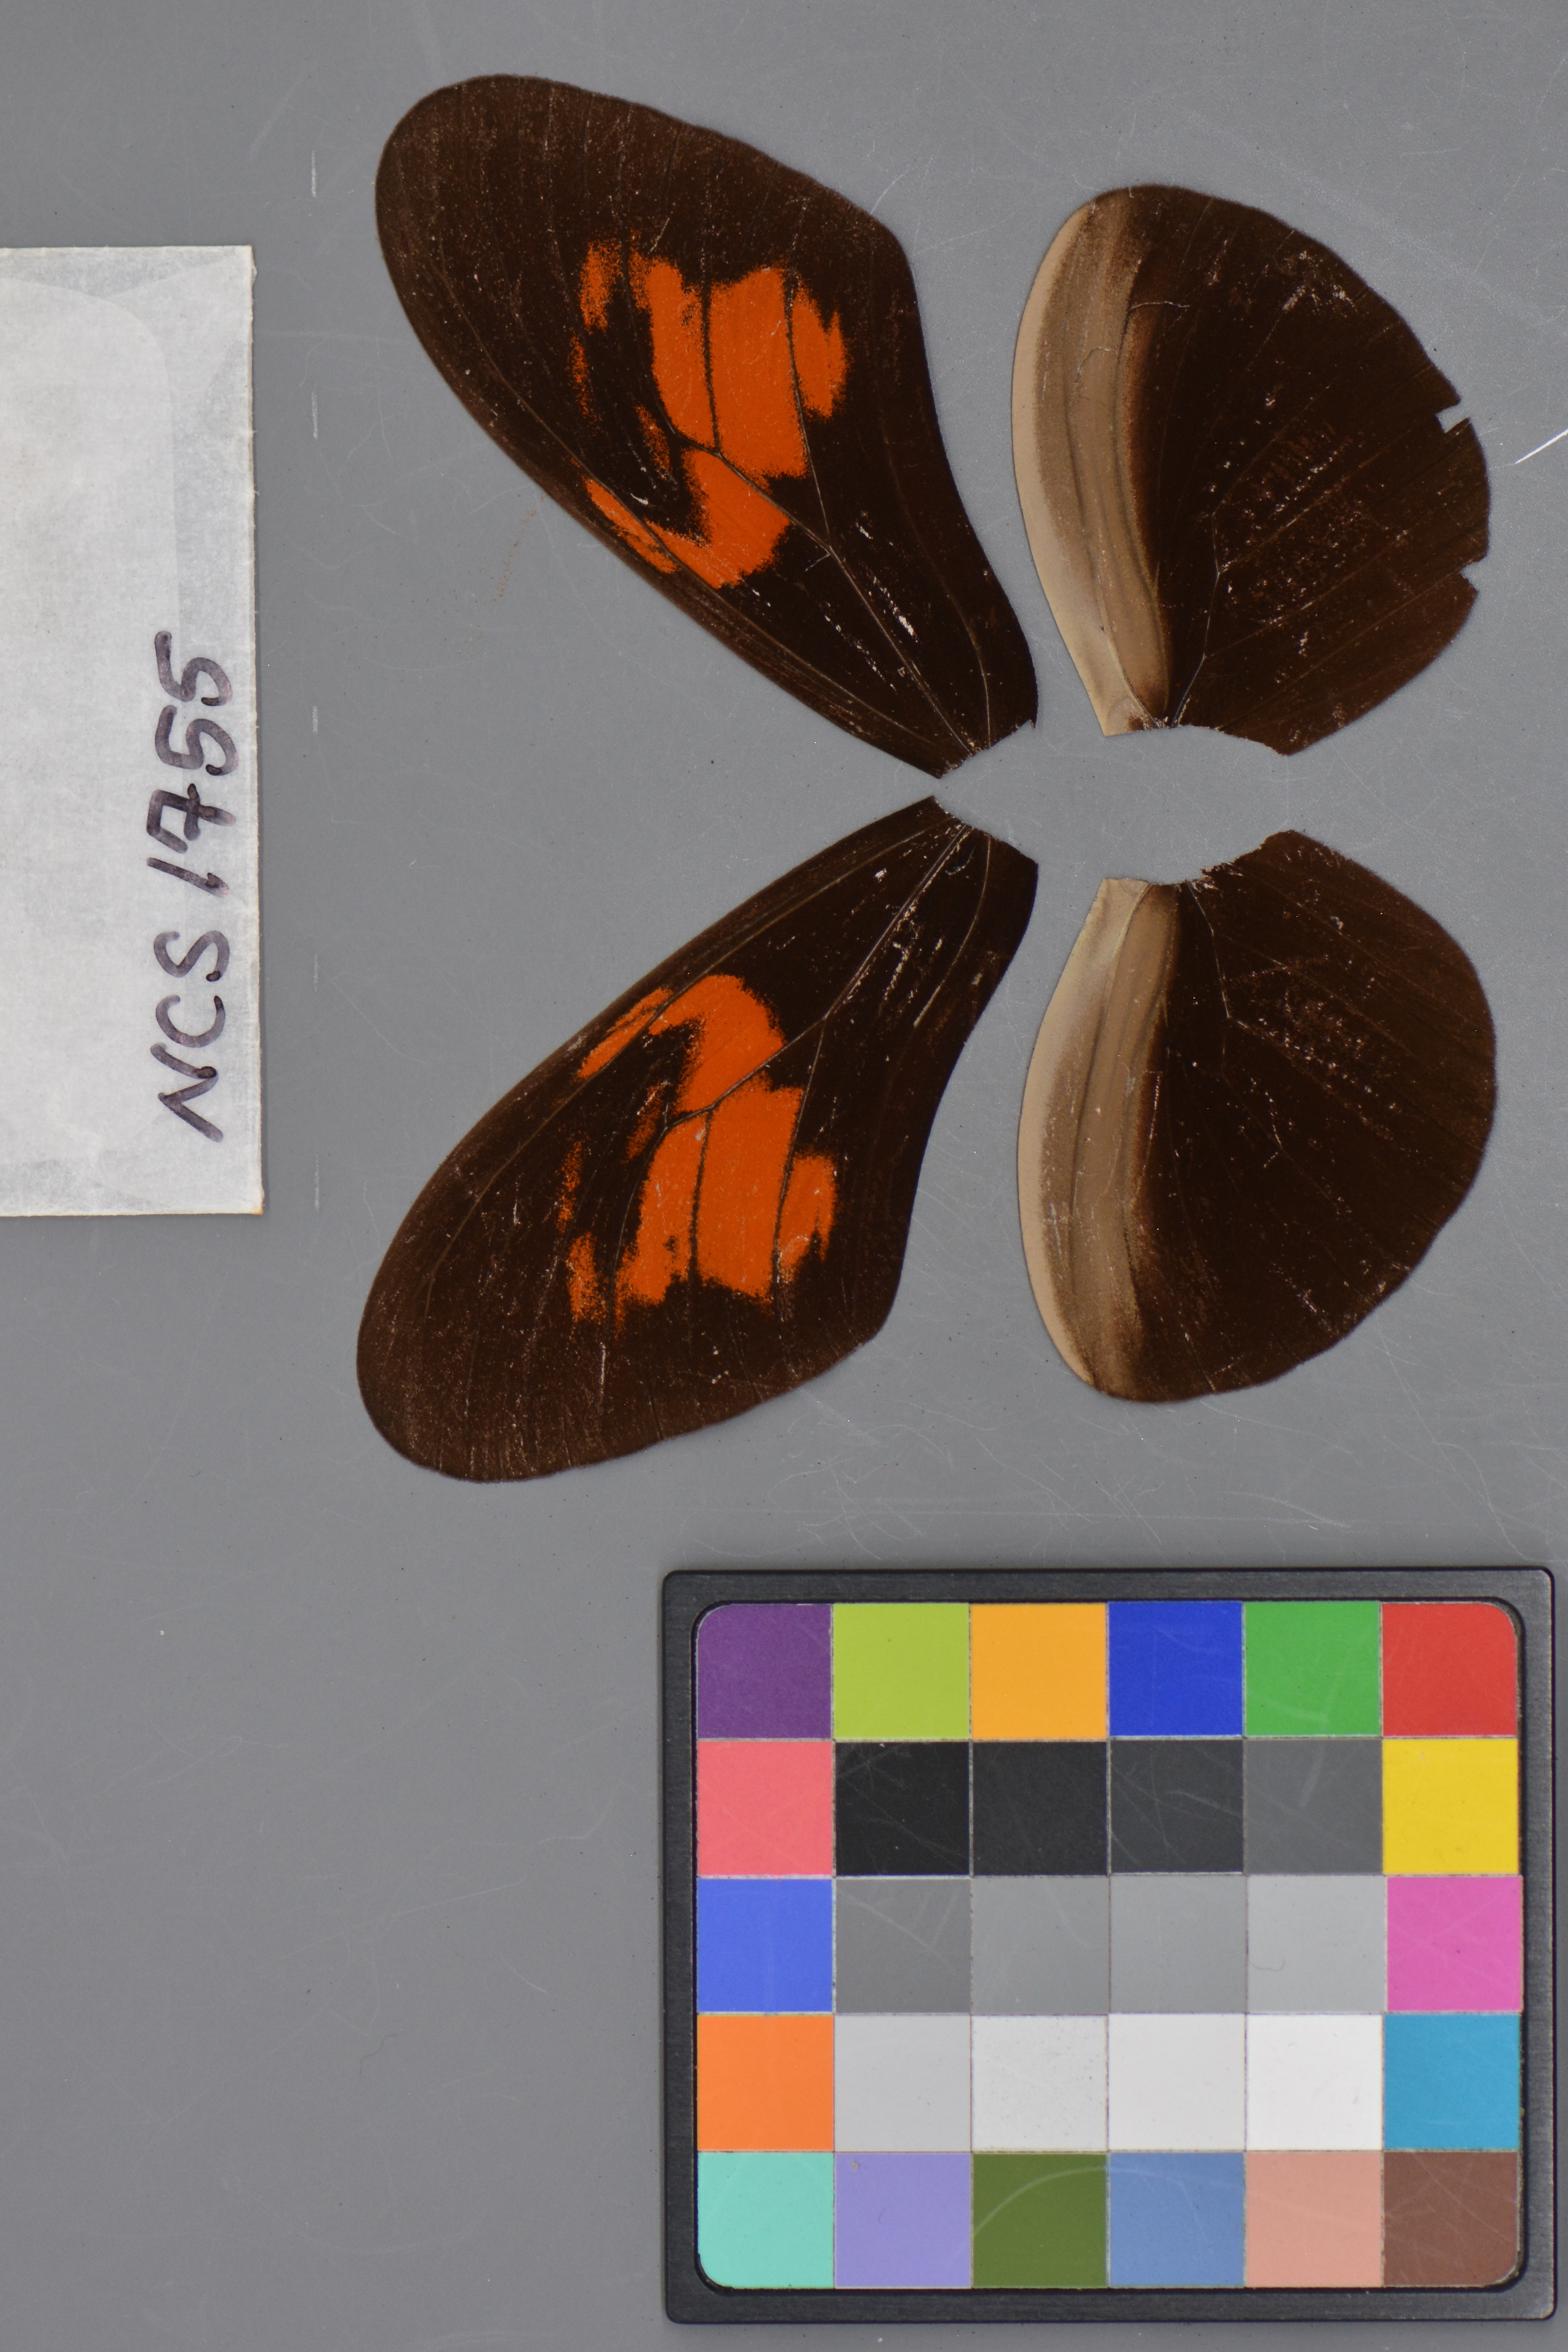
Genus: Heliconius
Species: erato
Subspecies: erato
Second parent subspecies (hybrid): hydara
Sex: male
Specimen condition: dorsal
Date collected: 01-Jul-09